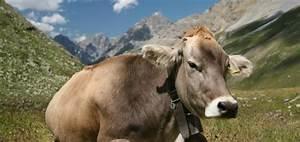
cow